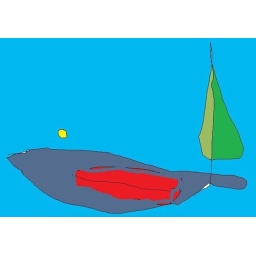
house in the lake